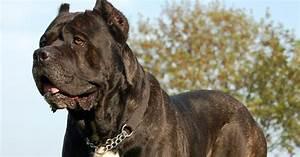
dog